Richard Crouch

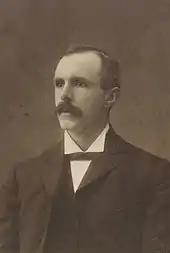
Crouch as a young MP

In 1901, Crouch was elected to the new Federal Parliament for the electorate of Corio, with a majority of 1,130 votes, as a member of the Protectionist Party (later the Commonwealth Liberal Party). He served for nine years, under the leadership of Alfred Deakin, and was at the time the youngest member of the lower house. He gained recognition as a wit and a radical, and was outspoken on the delicate matter of lavish allowances for the Governor General.